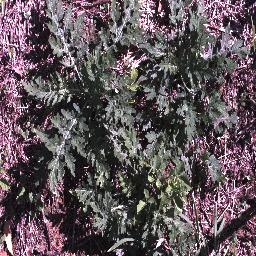
Label: parthenium